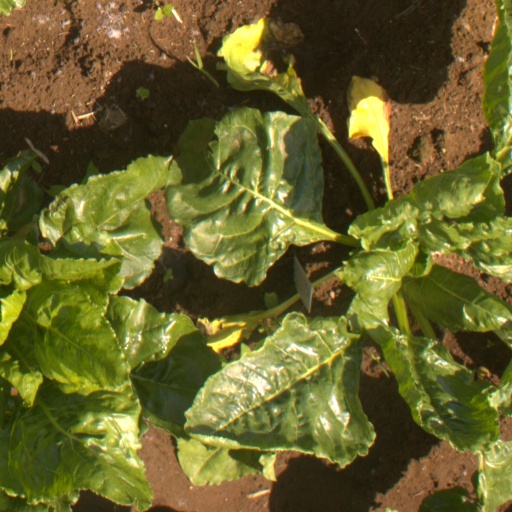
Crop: sugar beet